Kitchen Creek (Pennsylvania)

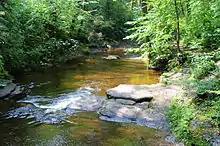
Kitchen Creek looking downstream in Ricketts Glen State Park, from the Evergreen Trail

The watershed (or drainage basin) of Kitchen Creek has an area of . The watershed is situated in southeastern Sullivan County and northwestern Luzerne County.